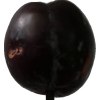
Label: plum